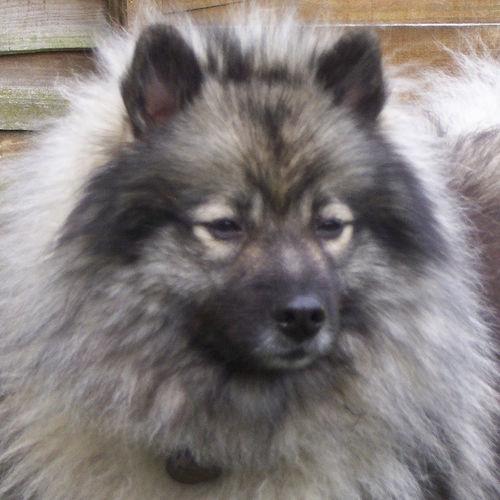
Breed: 223-n000092-keeshond